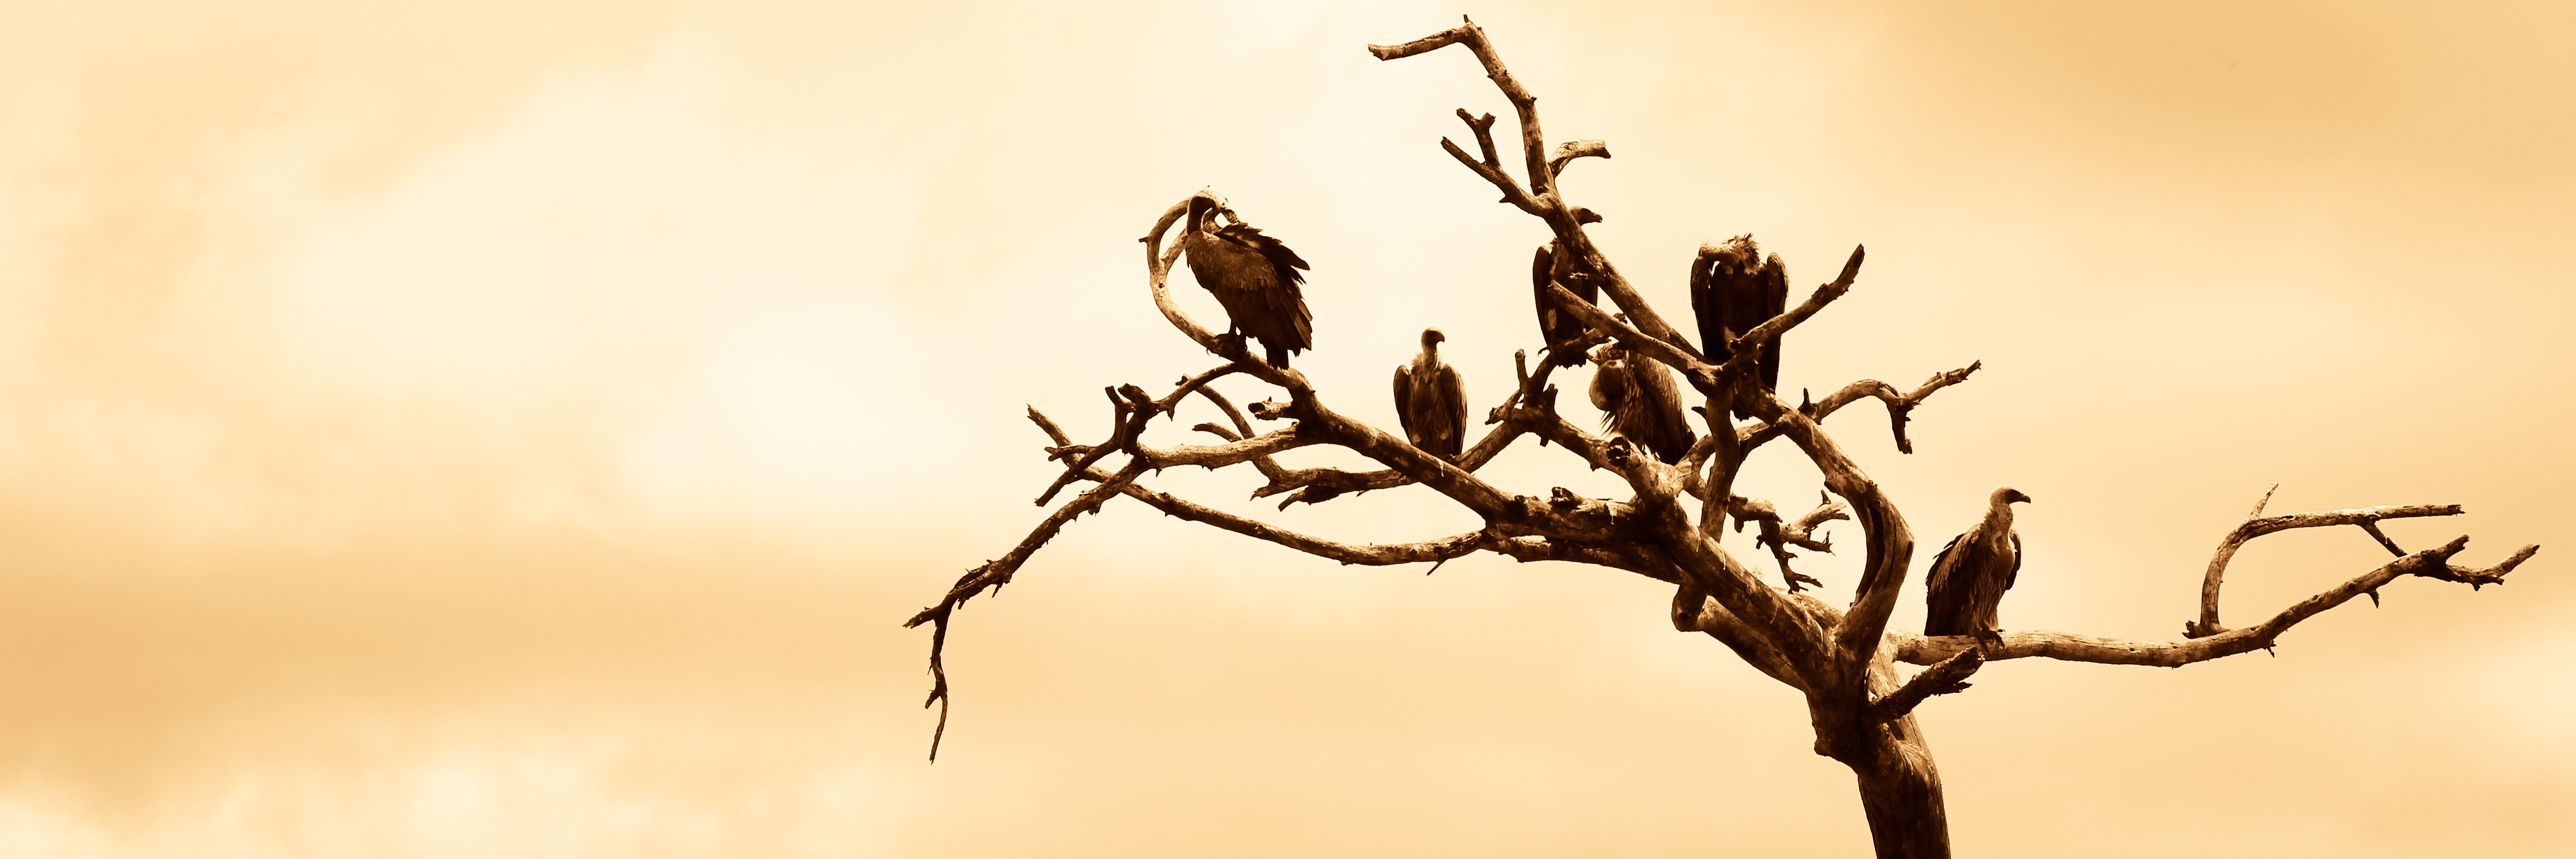
tree, nature, grass, branch, plant, sky, sunset, sunlight, morning, leaf, flower, spring, twig, atmospheric phenomenon, plant stem, woody plant